Ignaz Albrecht

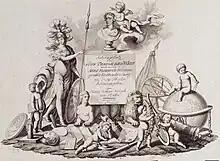
"Schauplatz der fünf Theile der Welt nach und zu Anton Friedrich Büschings grosser Erdbeschreibung in drey Theilen herausgegeben von ". Engraving by Ignaz Albrecht

[Johann] Ignaz Albrecht (born c. 1759) was an Austrian engraver active from ca. 1789. He is listed as an engraver in the various Viennese Kommerzialschematismen until 1814. The "Verlassenschaftsabhandlungen" and the "Totenbeschauprotokolle" in the Wiener Stadt- und Landesarchiv reveal that two of Albrecht's children died in 1791 and a third died in 1796. During this period the residence of this "Kupferstecher" is given as "auf der Wieden No. 312."